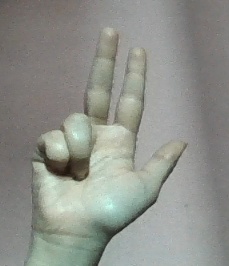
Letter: al